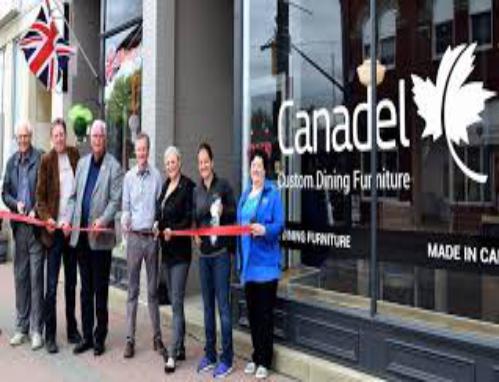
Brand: canadel
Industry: Necessities